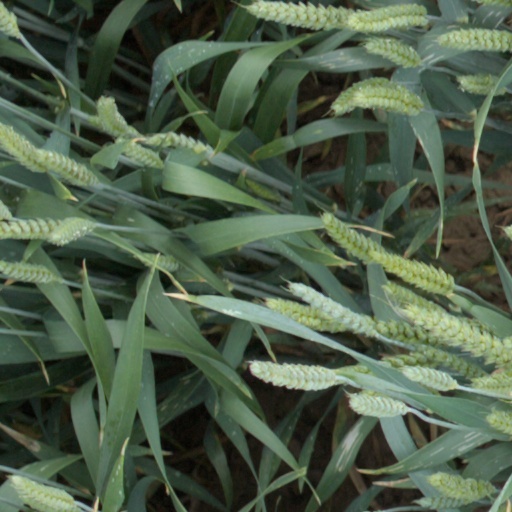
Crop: wheat